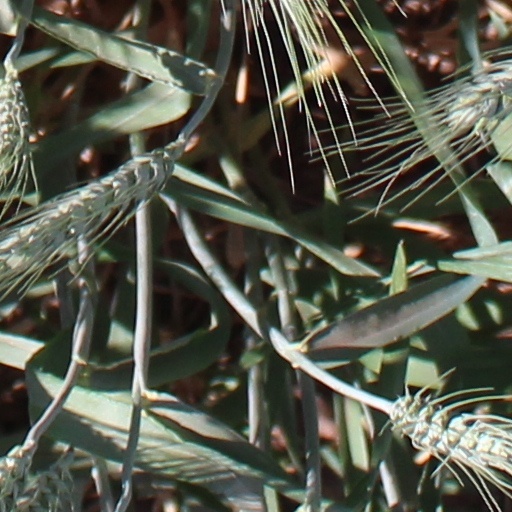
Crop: wheat